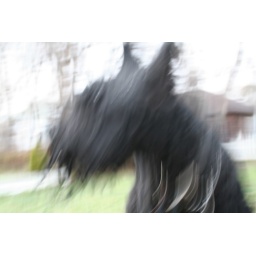
Bentley got into some dirty water in a bowl outside...he decided to fling it all over me...